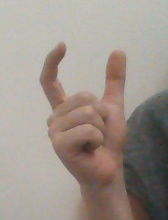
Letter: nun